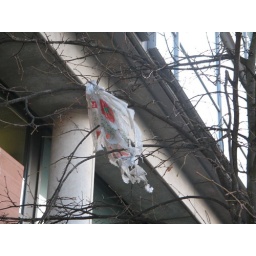
bags in trees 032